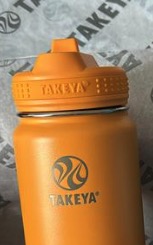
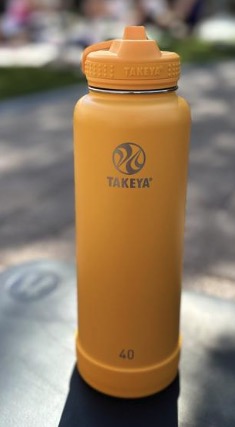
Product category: misc
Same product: yes